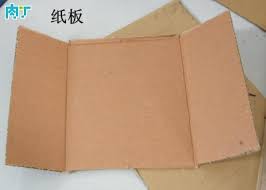
Label: cardboard